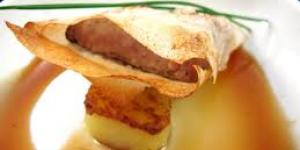
sardinas envueltas en pasta brick